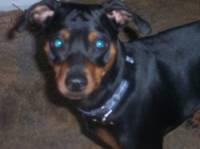
Breed: miniature pinscher